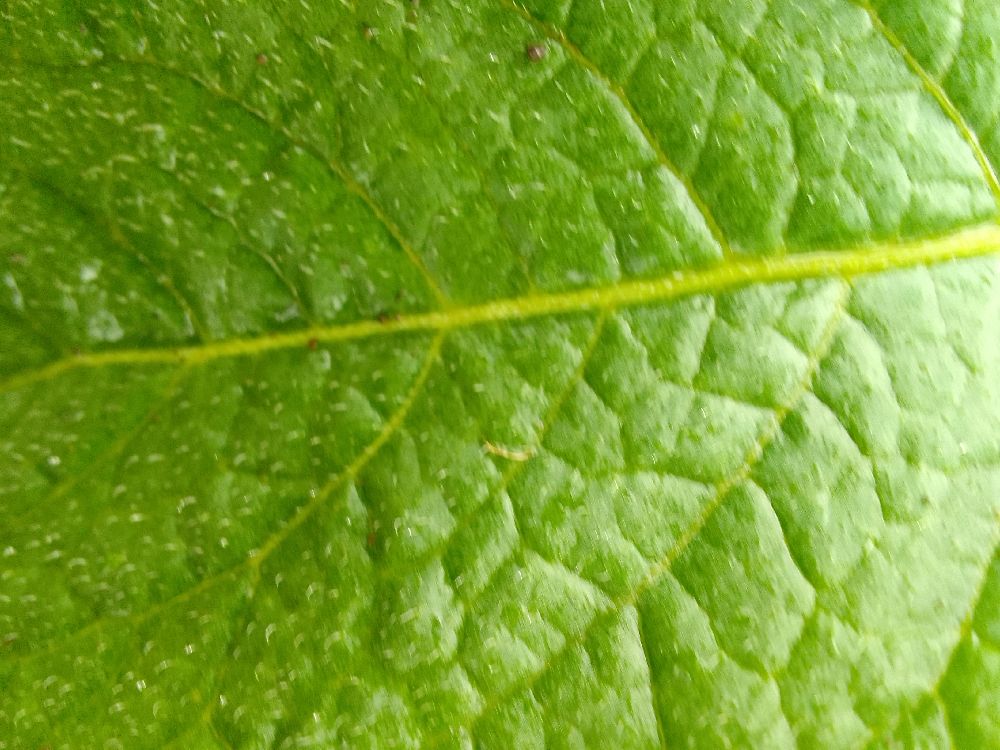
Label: Healthy